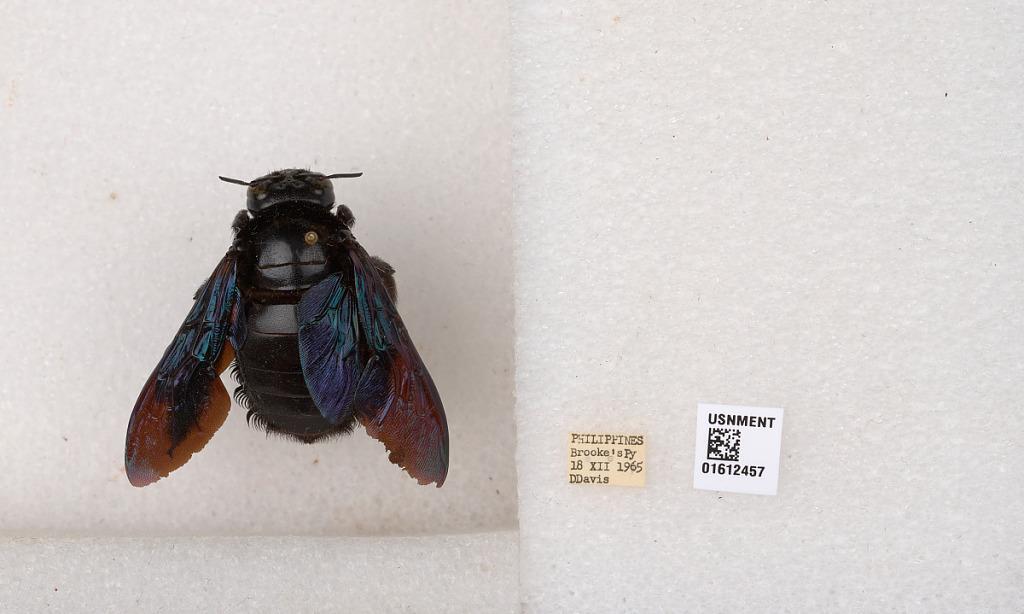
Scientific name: Xylocopa
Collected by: D. Davis
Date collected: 1965-12-18
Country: Philippines
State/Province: Mimaropa
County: Palawan
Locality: Brooke's Py